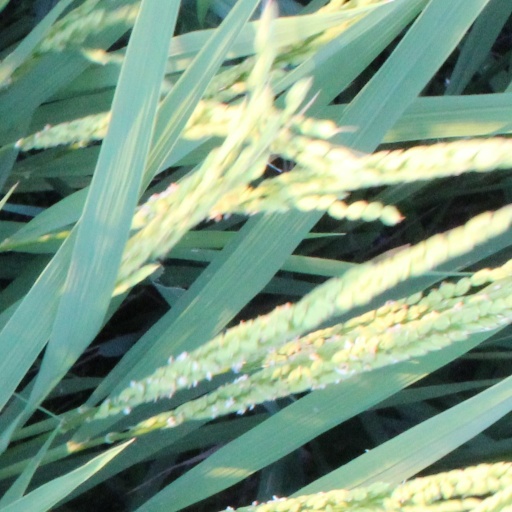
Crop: rice